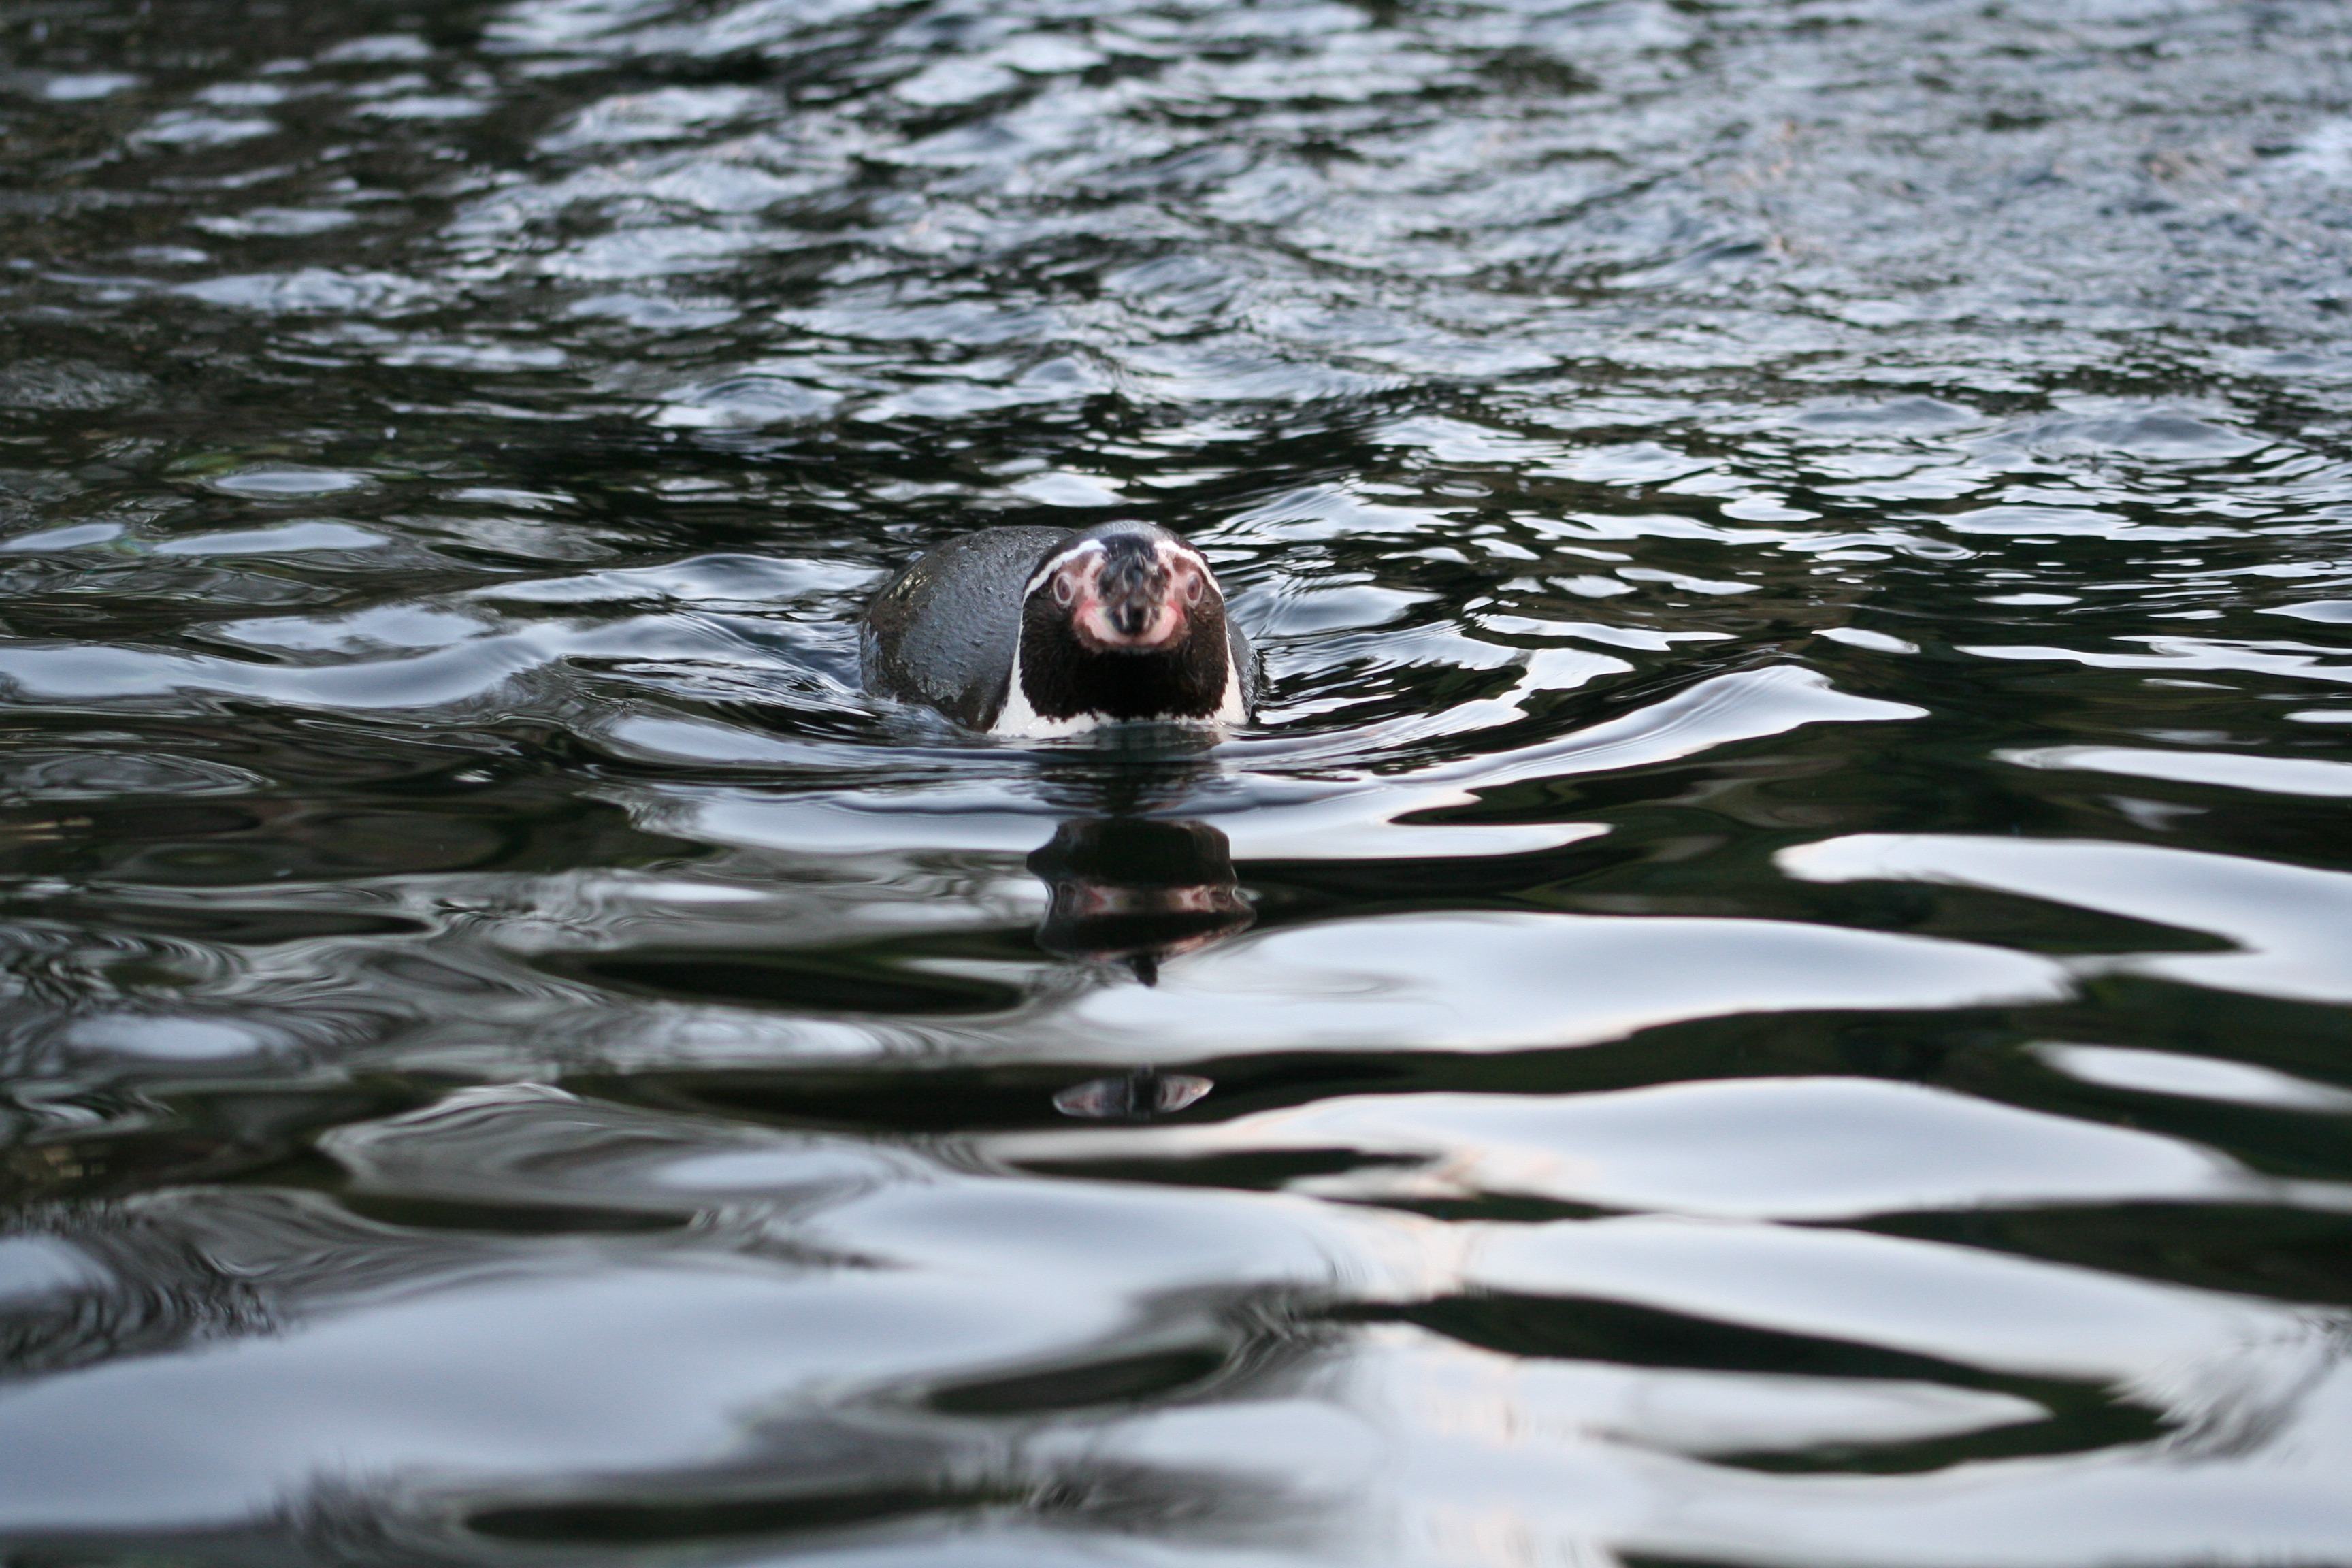
water, nature, bird, animal, wild, reflection, penguin, duck, vertebrate, waterfowl, water bird, ducks geese and swans